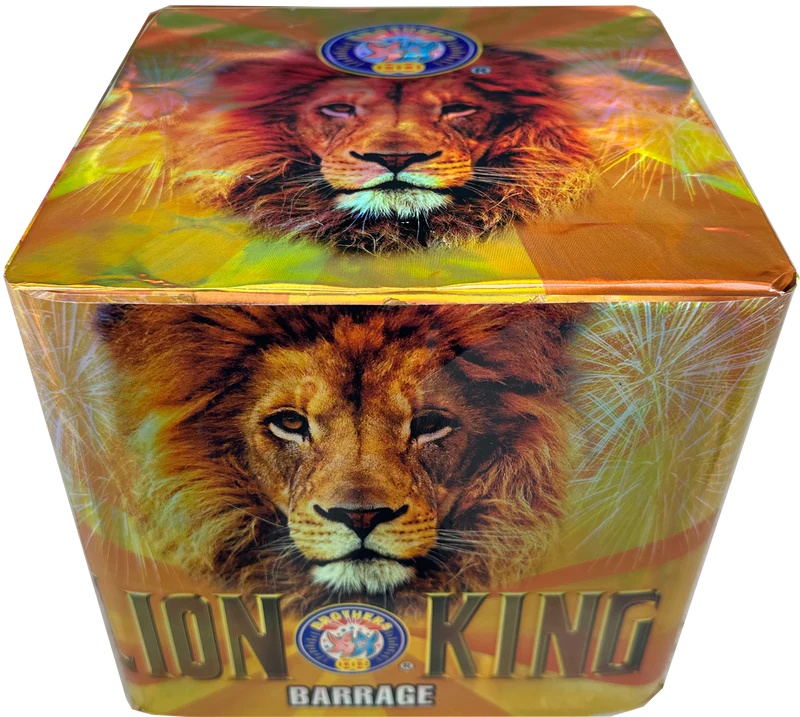
Lion King
Shots - 30 Duration - 45s N.E.C - 187g Category - F2 Classification - 1.4g Size - 18x18x15cm Weight - 1.7kg
Brand: brothers
Category: Arts & Entertainment > Party & Celebration > Party Supplies > Fireworks & Firecrackers > Firework Assortments